Mike Nykoluk

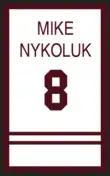
The Hershey Bears retired Nykoluk's No. 8 in recognition of his 14 years of service to the team.

Nykoluk began his professional career with the Rochester Americans of the American Hockey League (AHL) during their inaugural season in 1956–57. In the middle of that season, he was called up to play in the National Hockey League (NHL) for the Toronto Maple Leafs. The 32 games he played for Toronto, in which he scored four points, would be his only stint in the NHL. He was sent back down to the Americans and was subsequently traded with Ron Hurst to the Hershey Bears in exchange for Willie Marshall.